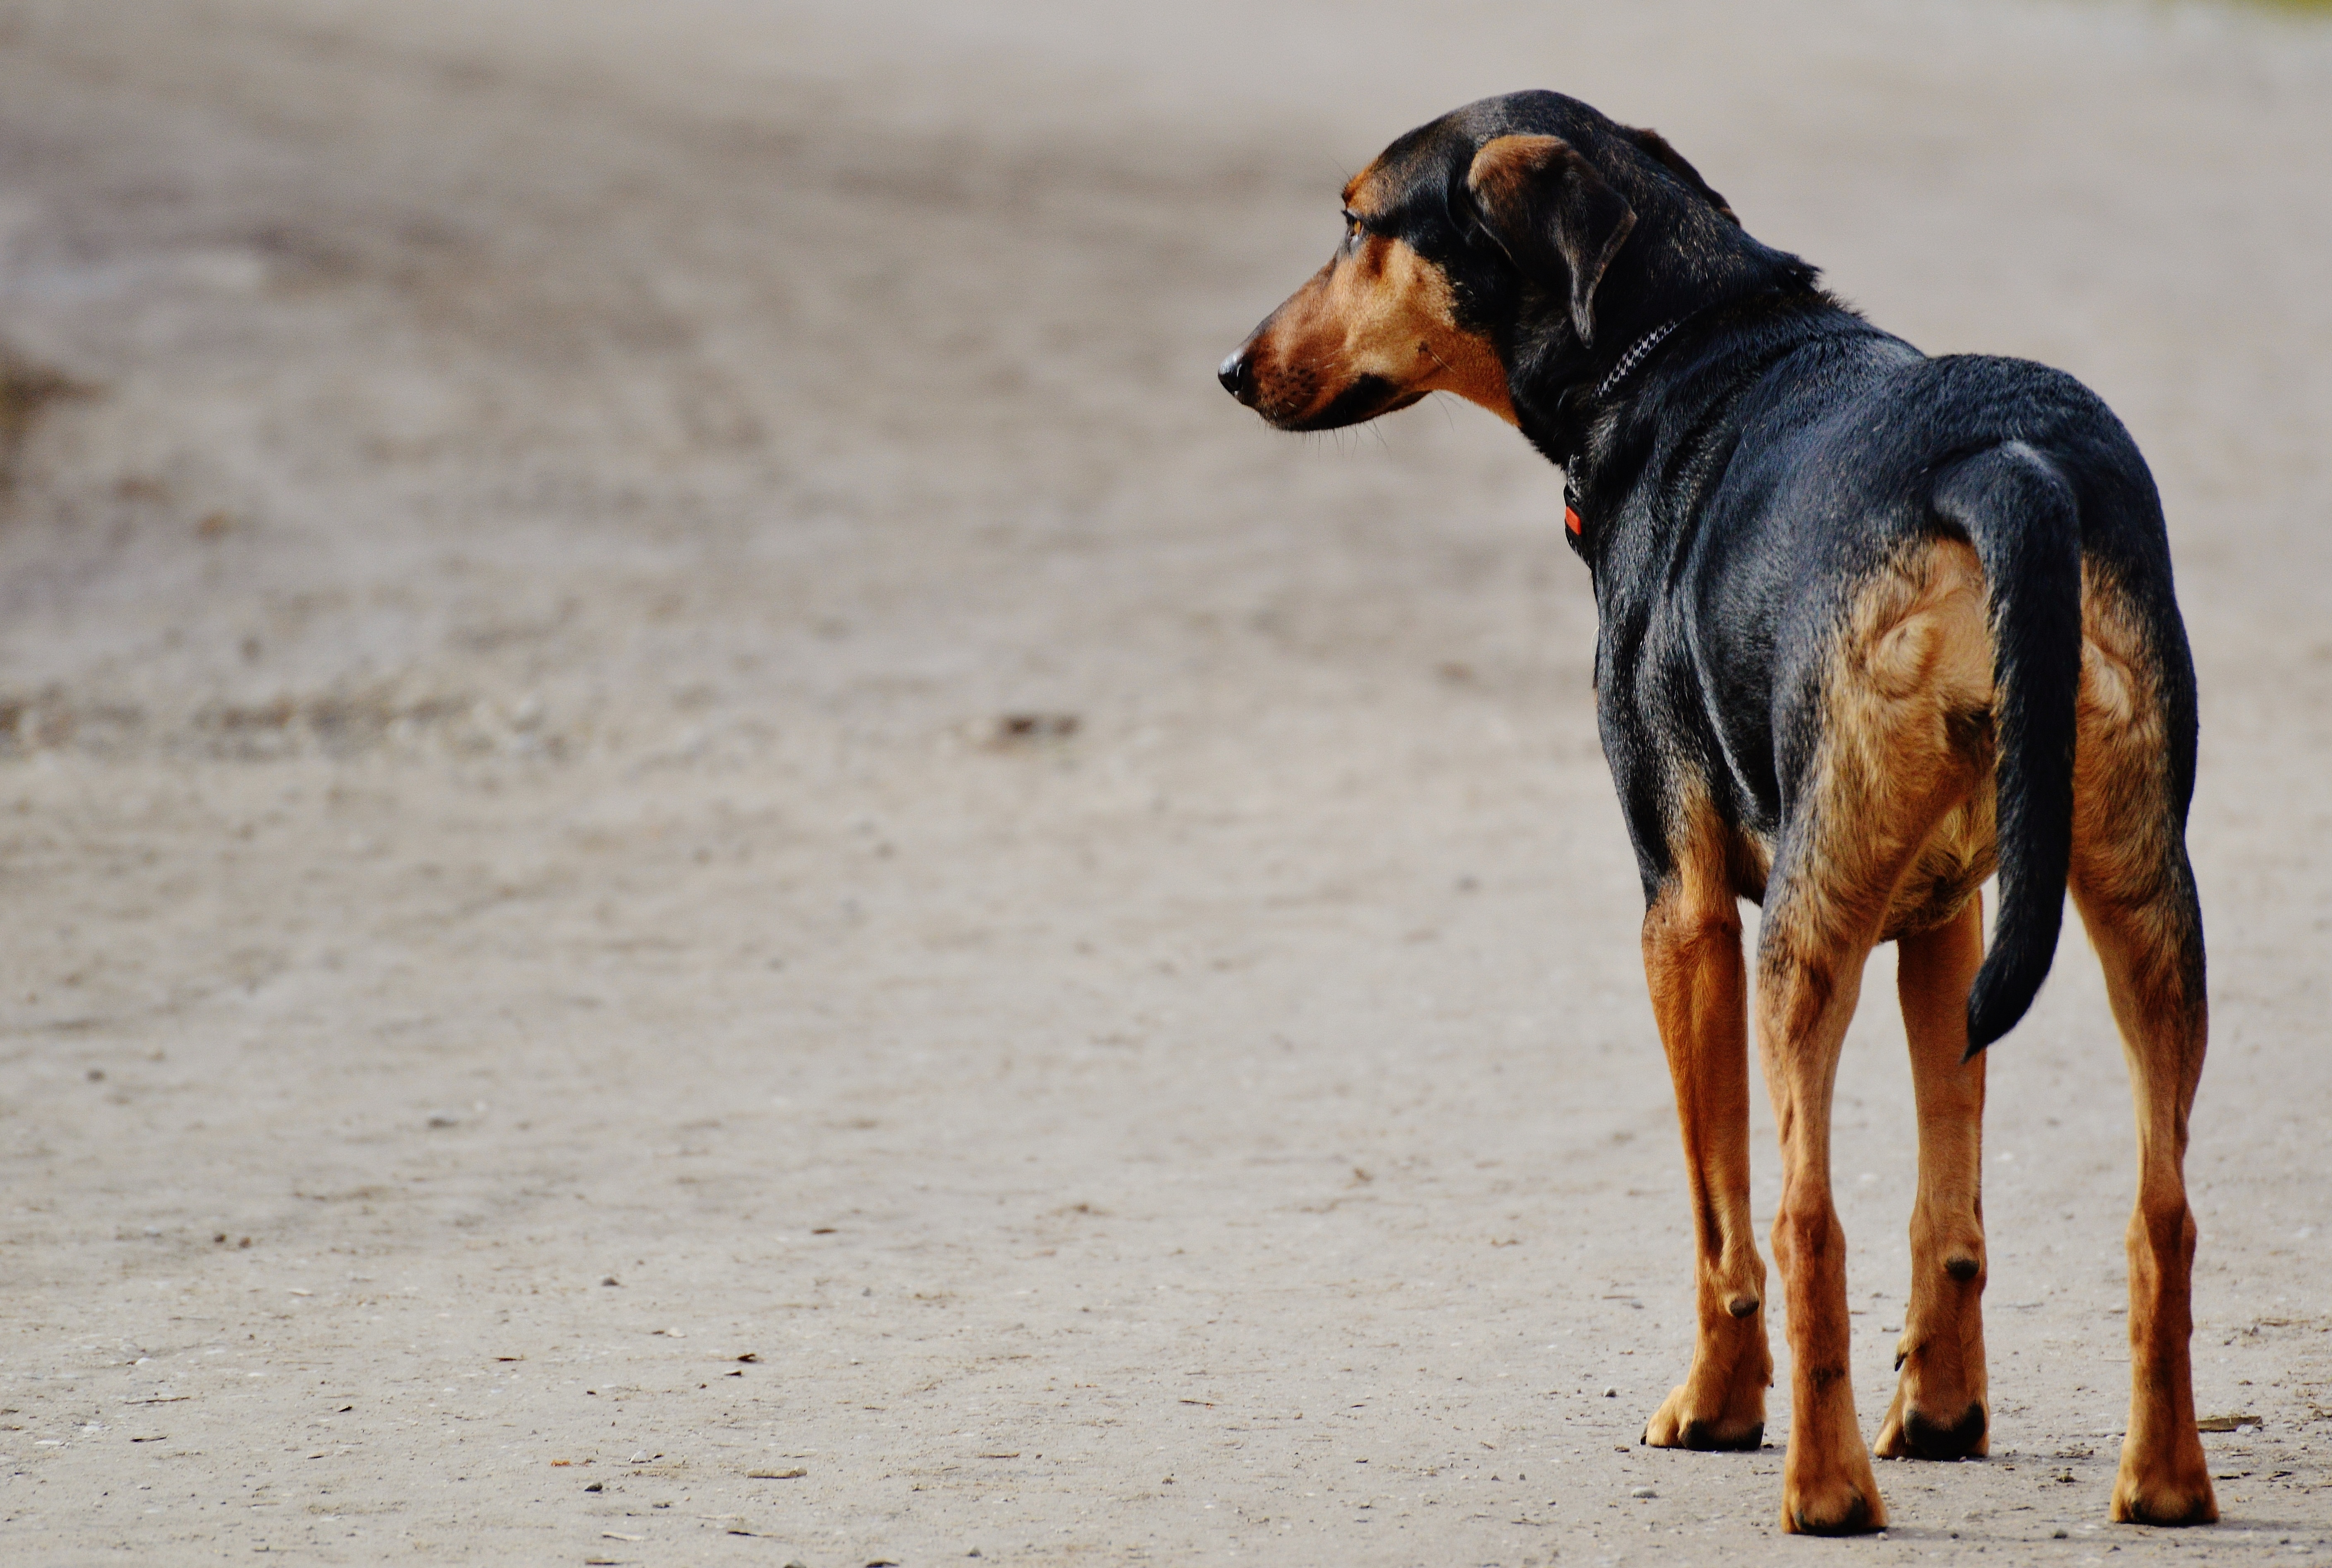
dog, alone, mammal, hound, sad, vertebrate, wait, street dog, dog like mammal, dobermann